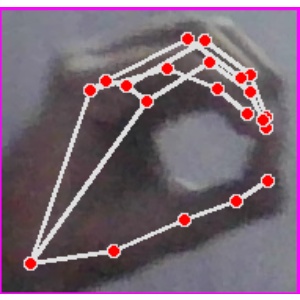
अक्षर: ठ